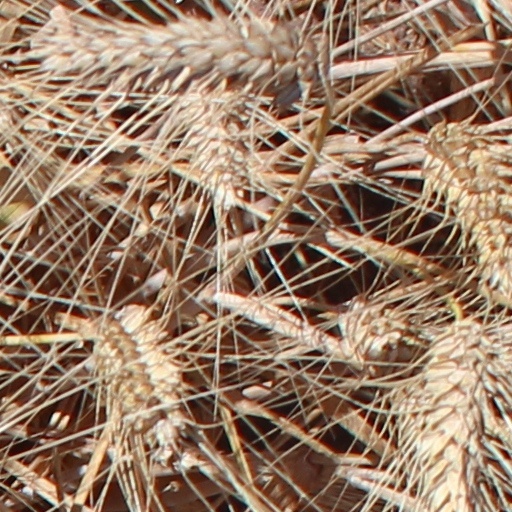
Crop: wheat